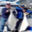
Label: flatfish